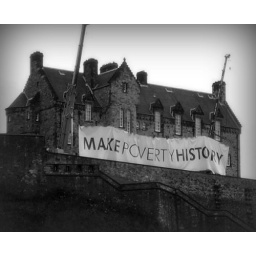
This is the only time I've seen the face of the castle altered in any way.